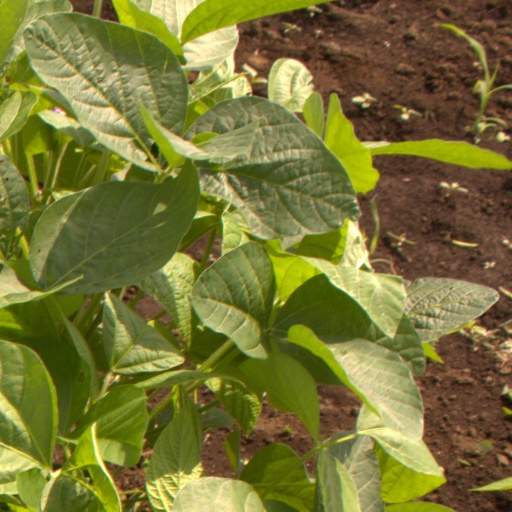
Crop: soybean